Brixton

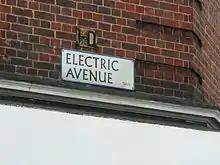
Electric Avenue, the street that gave its name to Eddy Grant's 1982 single

Brixton lies within the Anglican Diocese of Southwark. The grade II*listed St Matthew's Church, located on Brixton Green, was built in 1822 by the architect C. F. Porden in the Greek Revival style. It is one of the "Waterloo churches" built to celebrate Britain's victory at the Battle of Waterloo.